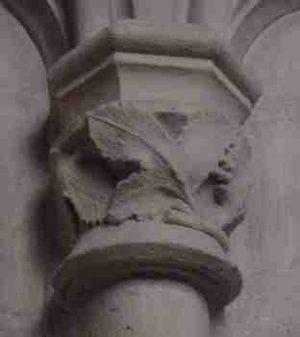
Un chapiteau de la cathédrale de Lisieux dans la chapelle de la Vierge Auteur
La cathédrale Saint-Pierre de Lisieux est une cathédrale catholique romaine de style gothique normand, située à Lisieux dans le Calvados, qui était l'église-mère du diocèse de Lisieux avant son intégration au diocèse de Bayeux et Lisieux.